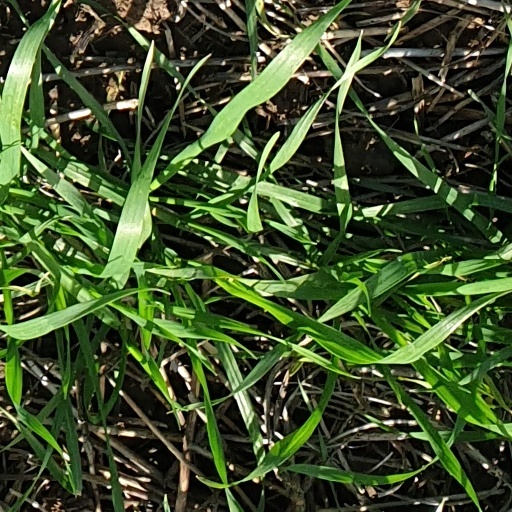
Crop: wheat